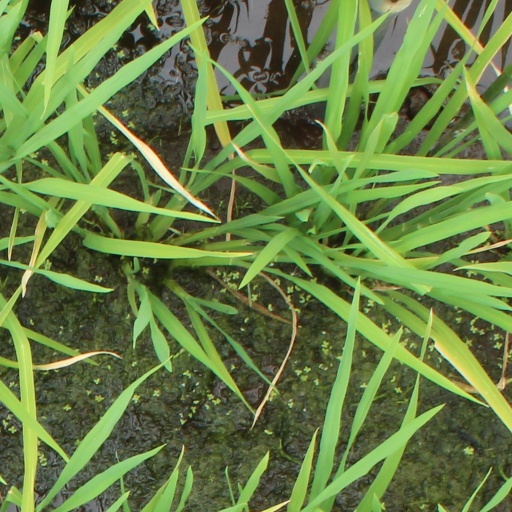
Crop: rice